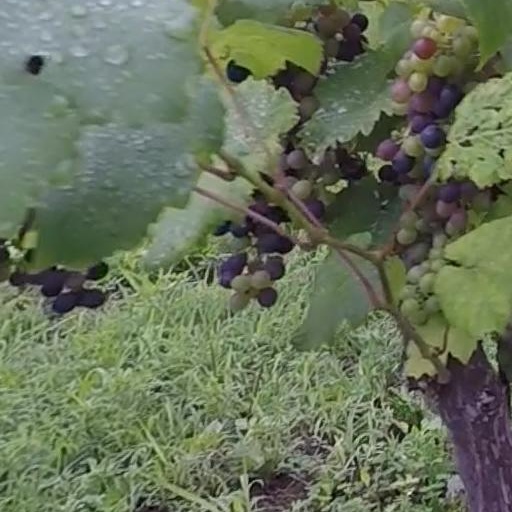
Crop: grape